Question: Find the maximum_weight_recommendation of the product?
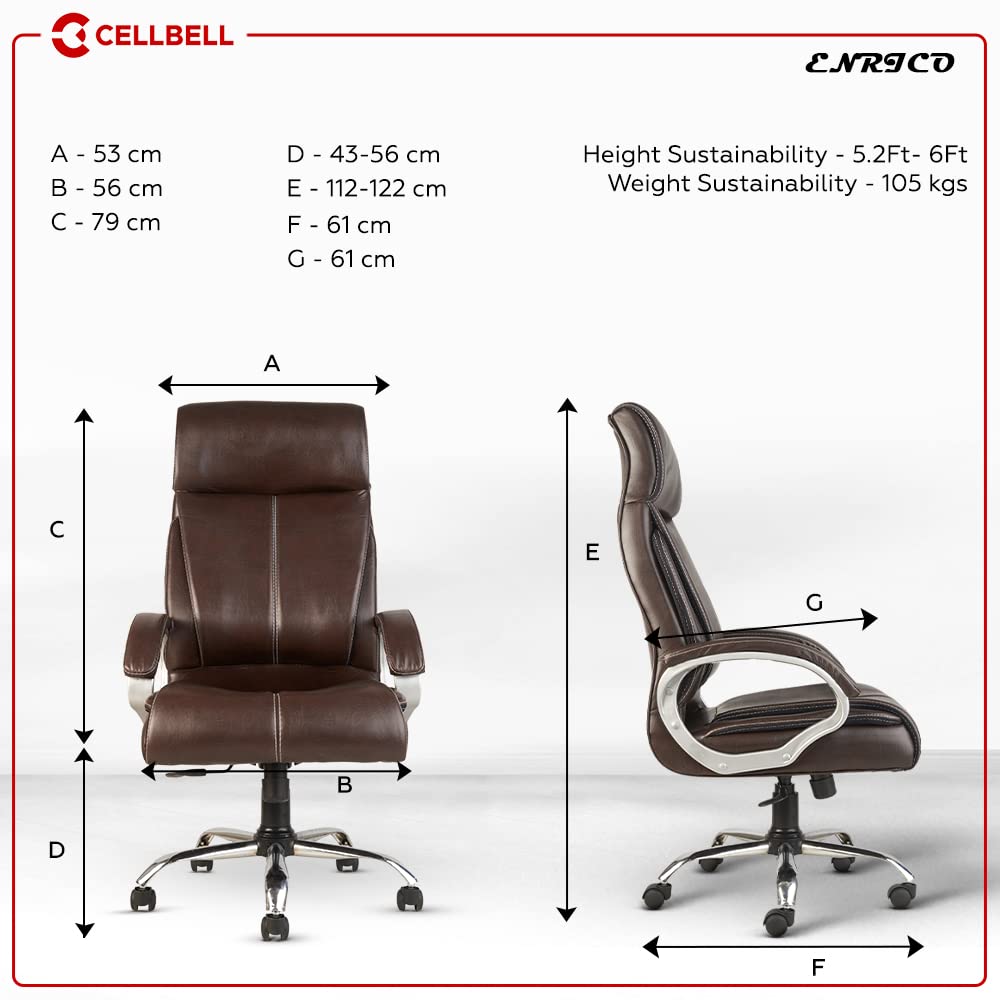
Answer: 105 kilogram